Clayburn, Abbotsford

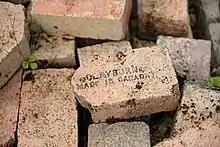
Clayburn Bricks

In 1909, the Vancouver Fireclay Company was reorganized and changed its name to Clayburn Company Limited and by 1918 it had established itself as the dominant brick company in British Columbia and their bricks were shipped worldwide. This was due initially to the hard work and foresight of Charles Maclure who discovered the rich clay deposits of Sumas Mountain and who brought investors in to create the enterprise.